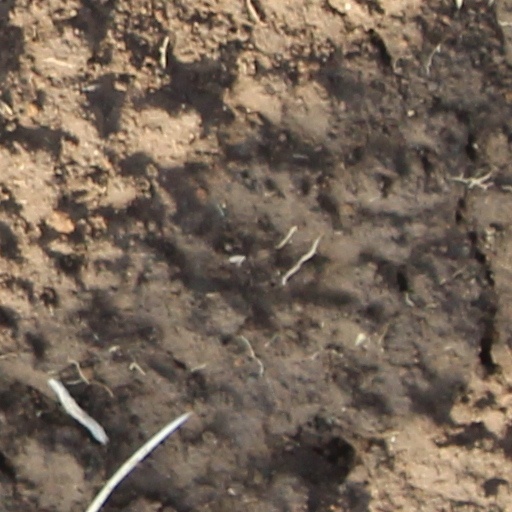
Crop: wheat